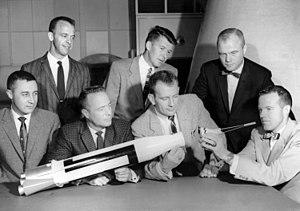
John Herschel Glenn, Jr., né le 18 juillet 1921 à Cambridge et mort le 8 décembre 2016 à Columbus, est un astronaute et un homme politique américain. En 1962, à bord de la capsule de la mission spatiale Mercury-Atlas 6, Glenn fait trois fois le tour de la Terre et devient ainsi le premier américain à effectuer un vol orbital. Après avoir pris sa retraite de la NASA en 1964 il entame une carrière politique. De 1974 à 1999 il est élu en tant que sénateur démocrate de l'État de l'Ohio. En 1998, il vole une dernière fois dans l'espace à bord de la navette spatiale américaine.
Virgil Ivan Grissom, dit Gus Grissom, né le 3 avril 1926 et mort le 27 janvier 1967 est un pilote de l'armée de l'air américaine et un membre des Mercury Seven, le premier groupe d'astronautes sélectionnés par la National Aeronautics and Space Administration pour le programme Mercury, qui cherche à envoyer les premiers Américains dans l'espace. Il fait également partie des programmes Gemini et Apollo. En tant que membre du corps des astronautes de la NASA, Grissom est le deuxième Américain à voler dans l'espace et le deuxième à le faire à deux reprises.